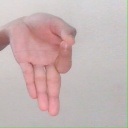
अक्षर: ज्ञ